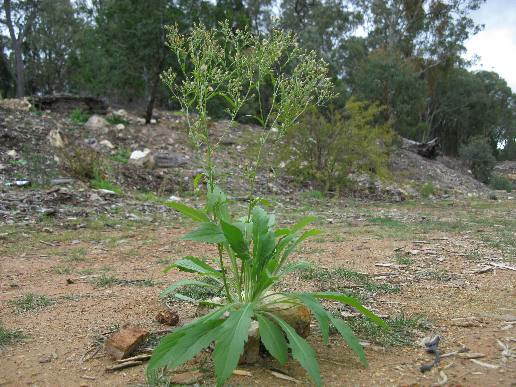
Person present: No